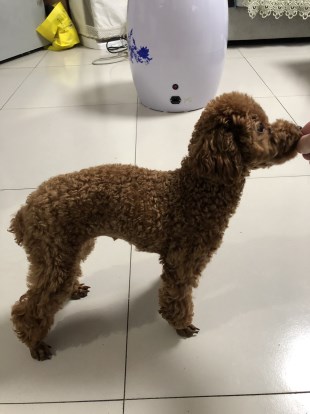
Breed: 7449-n000128-teddy